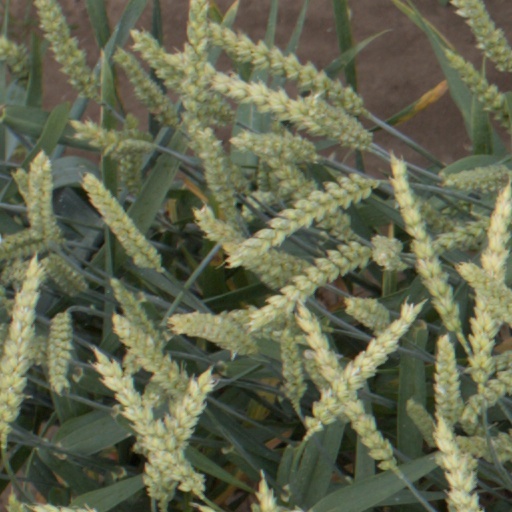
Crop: wheat